Simon P. Eggertsen Sr. House

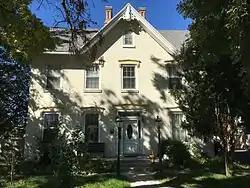

The Simon Peter Eggertsen Sr. House is a historic house in Provo, Utah, United States. It is listed on the National Register of Historic Places. Now it has been repaired, repainted, and appointed with appropriate furnishings of the times, this home very much depicts pioneer design and craftsmanship. The Simon Peter Eggertsen Sr. House was designated to the Provo City Historic Landmarks Registry on March 7, 1996.